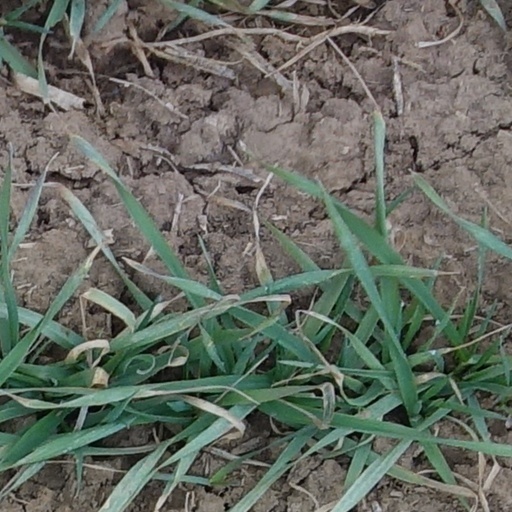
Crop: wheat